Hemimorphite

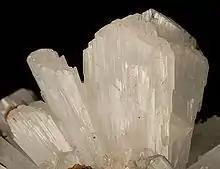
Hemimorphite "spray" of crystals from Durango, Mexico (size: 2.9 × 2.1 × 2.0 cm)

Hemimorphite most frequently occurs as the product of the oxidation of the upper parts of sphalerite bearing ore bodies, accompanied by other secondary minerals which form the so-called "iron cap" or "gossan". Hemimorphite is an important ore of zinc and contains up to 54.2% of the metal, together with silicon, oxygen and hydrogen. The crystals are blunt at one end and sharp at the other.